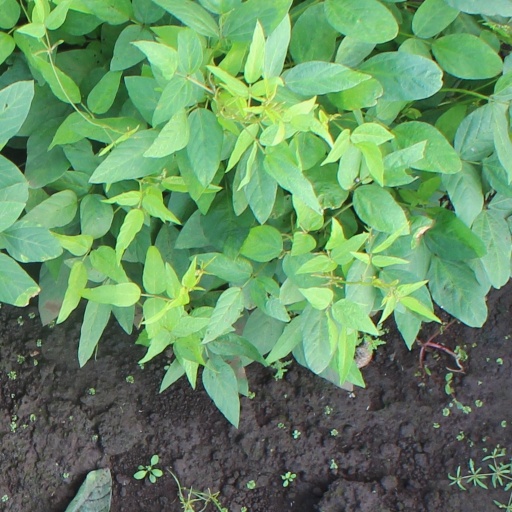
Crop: soybean